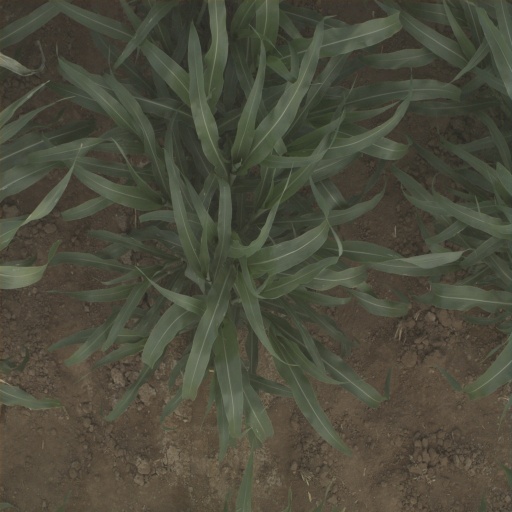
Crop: sorghum